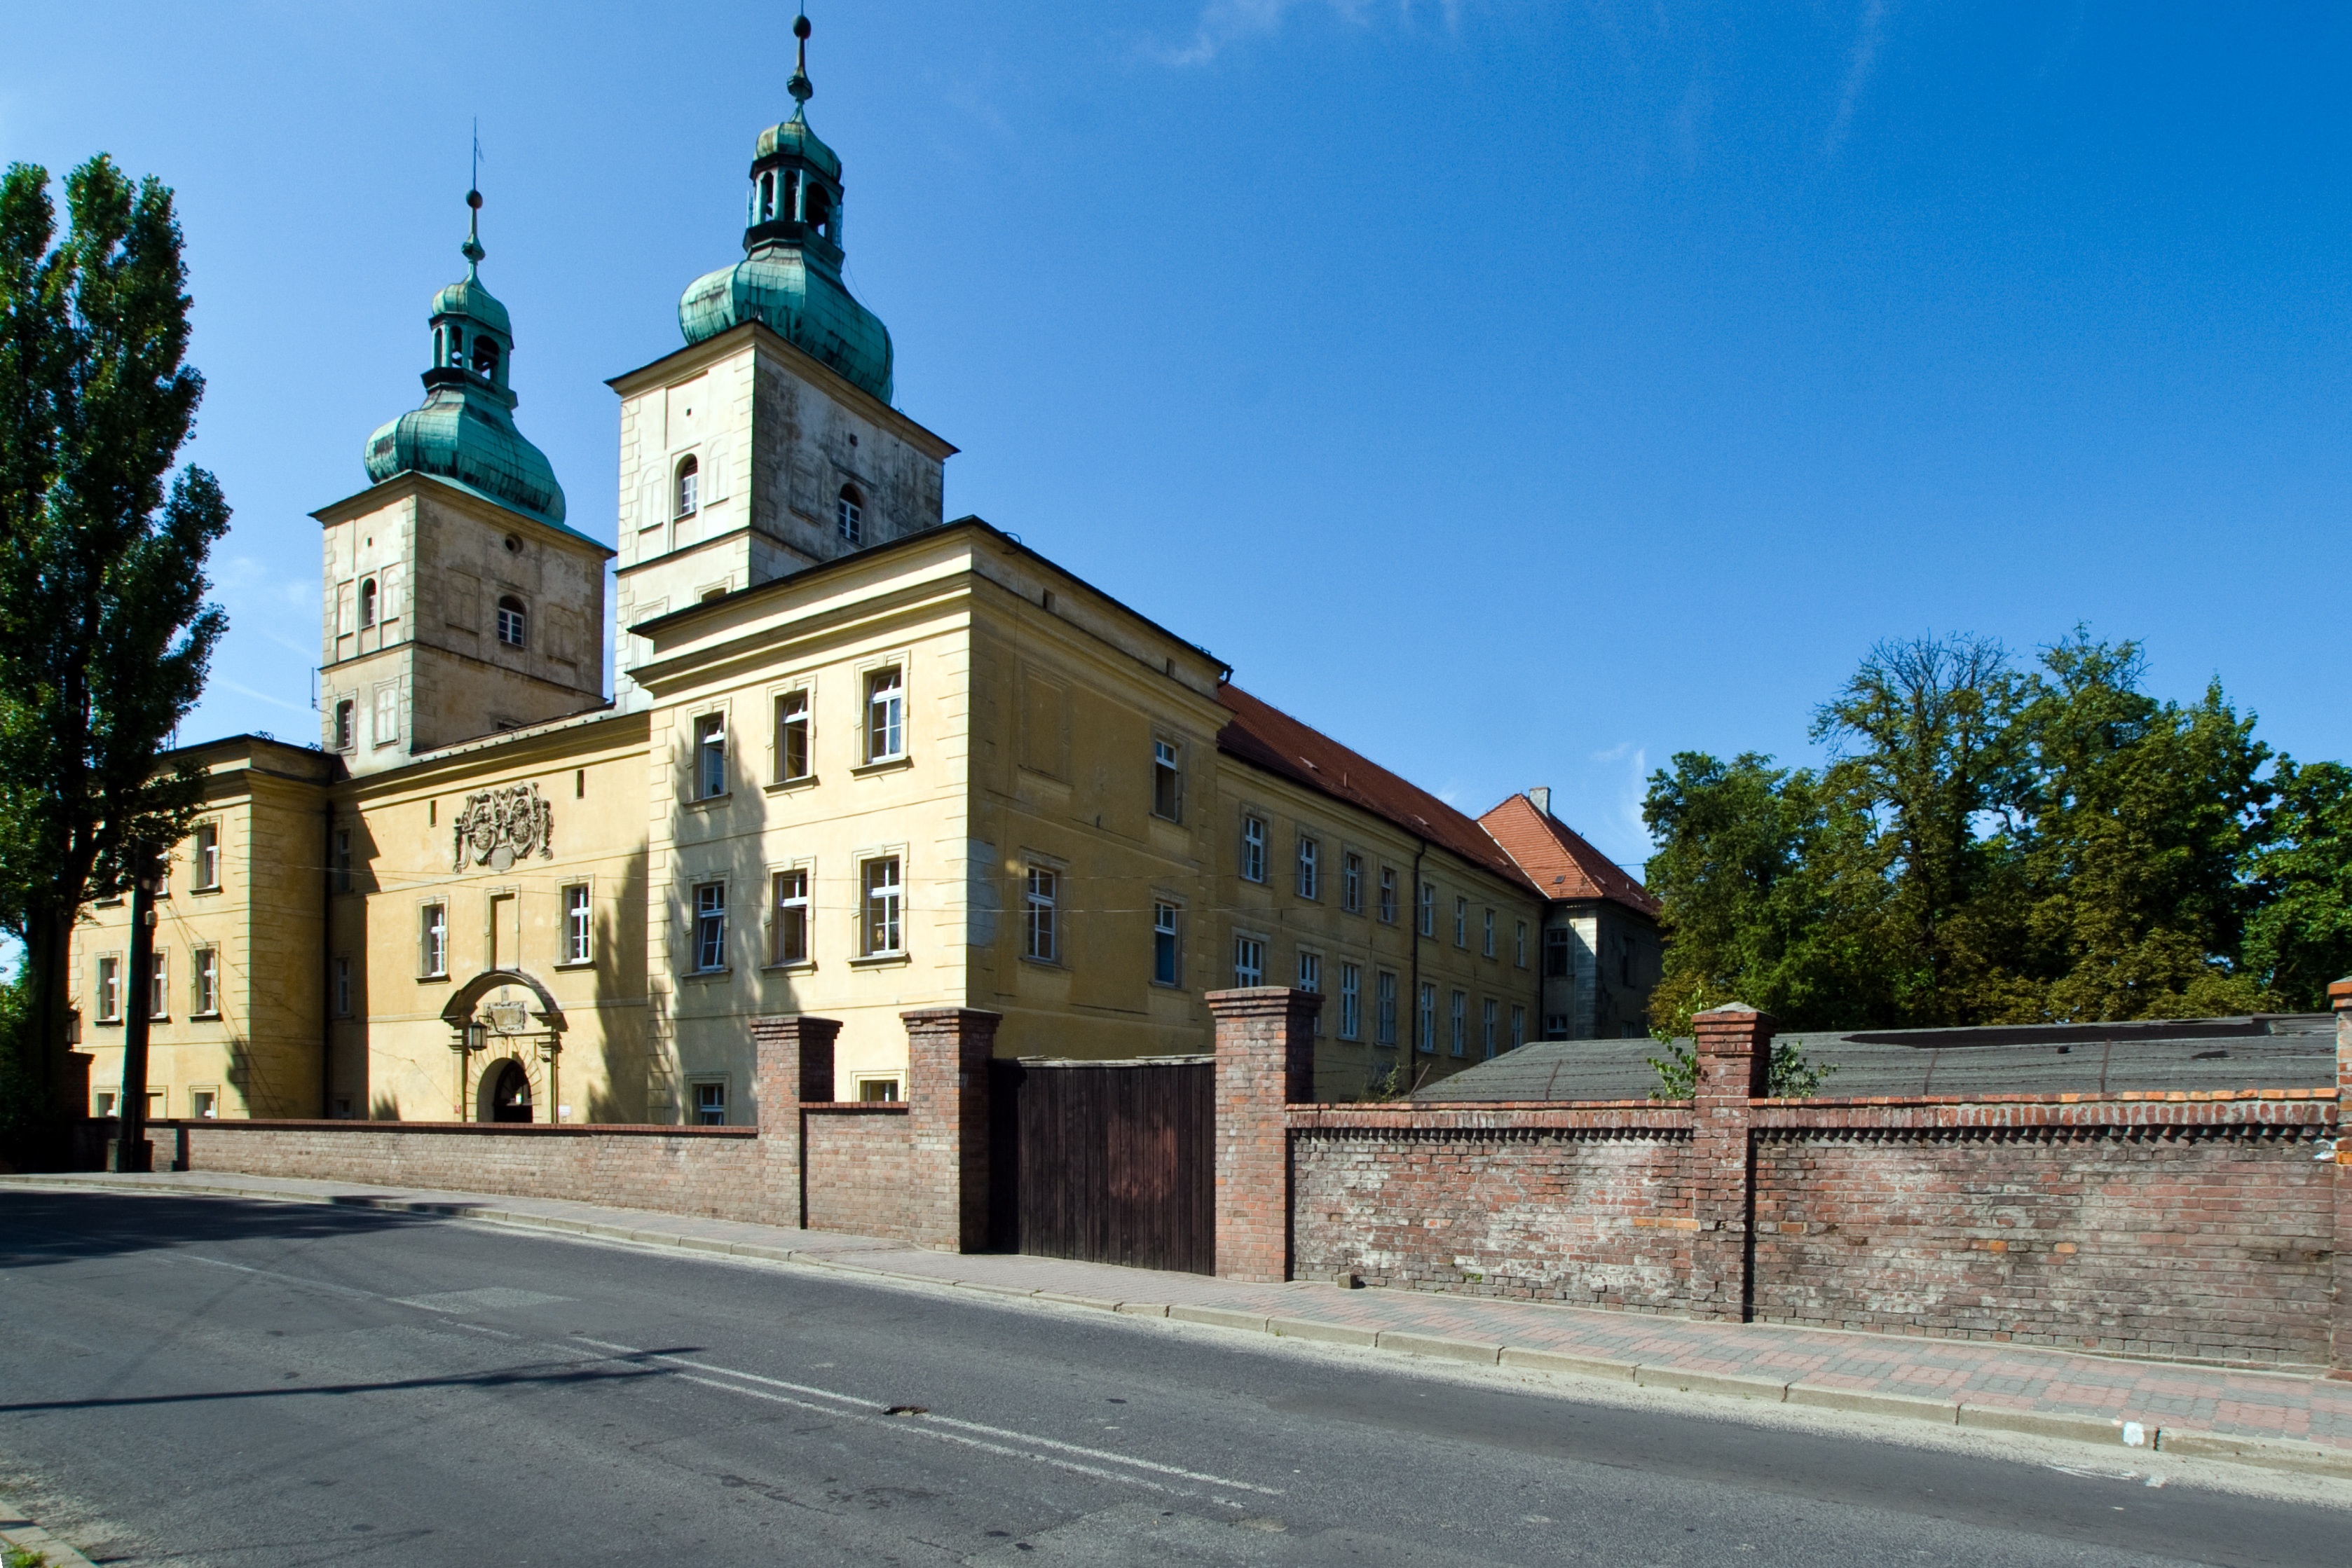
town, building, chateau, castle, landmark, facade, church, chapel, place of worship, monastery, synagogue, estate, silesia, neighbourhood, pr szk w